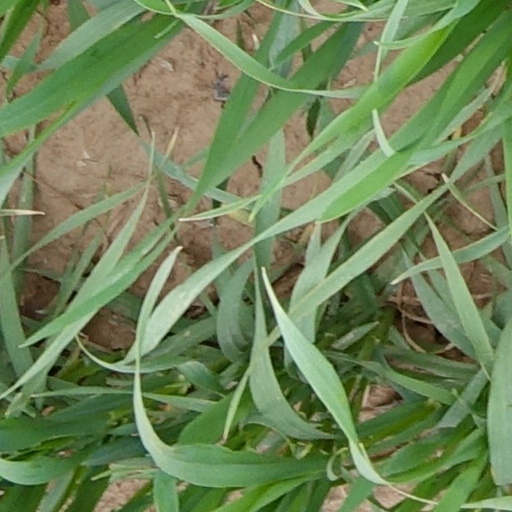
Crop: wheat